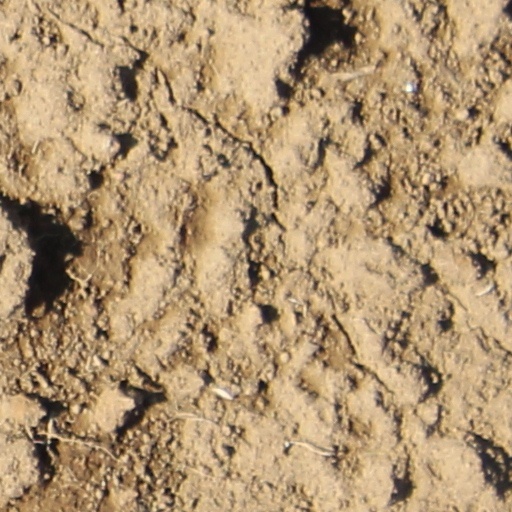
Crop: wheat